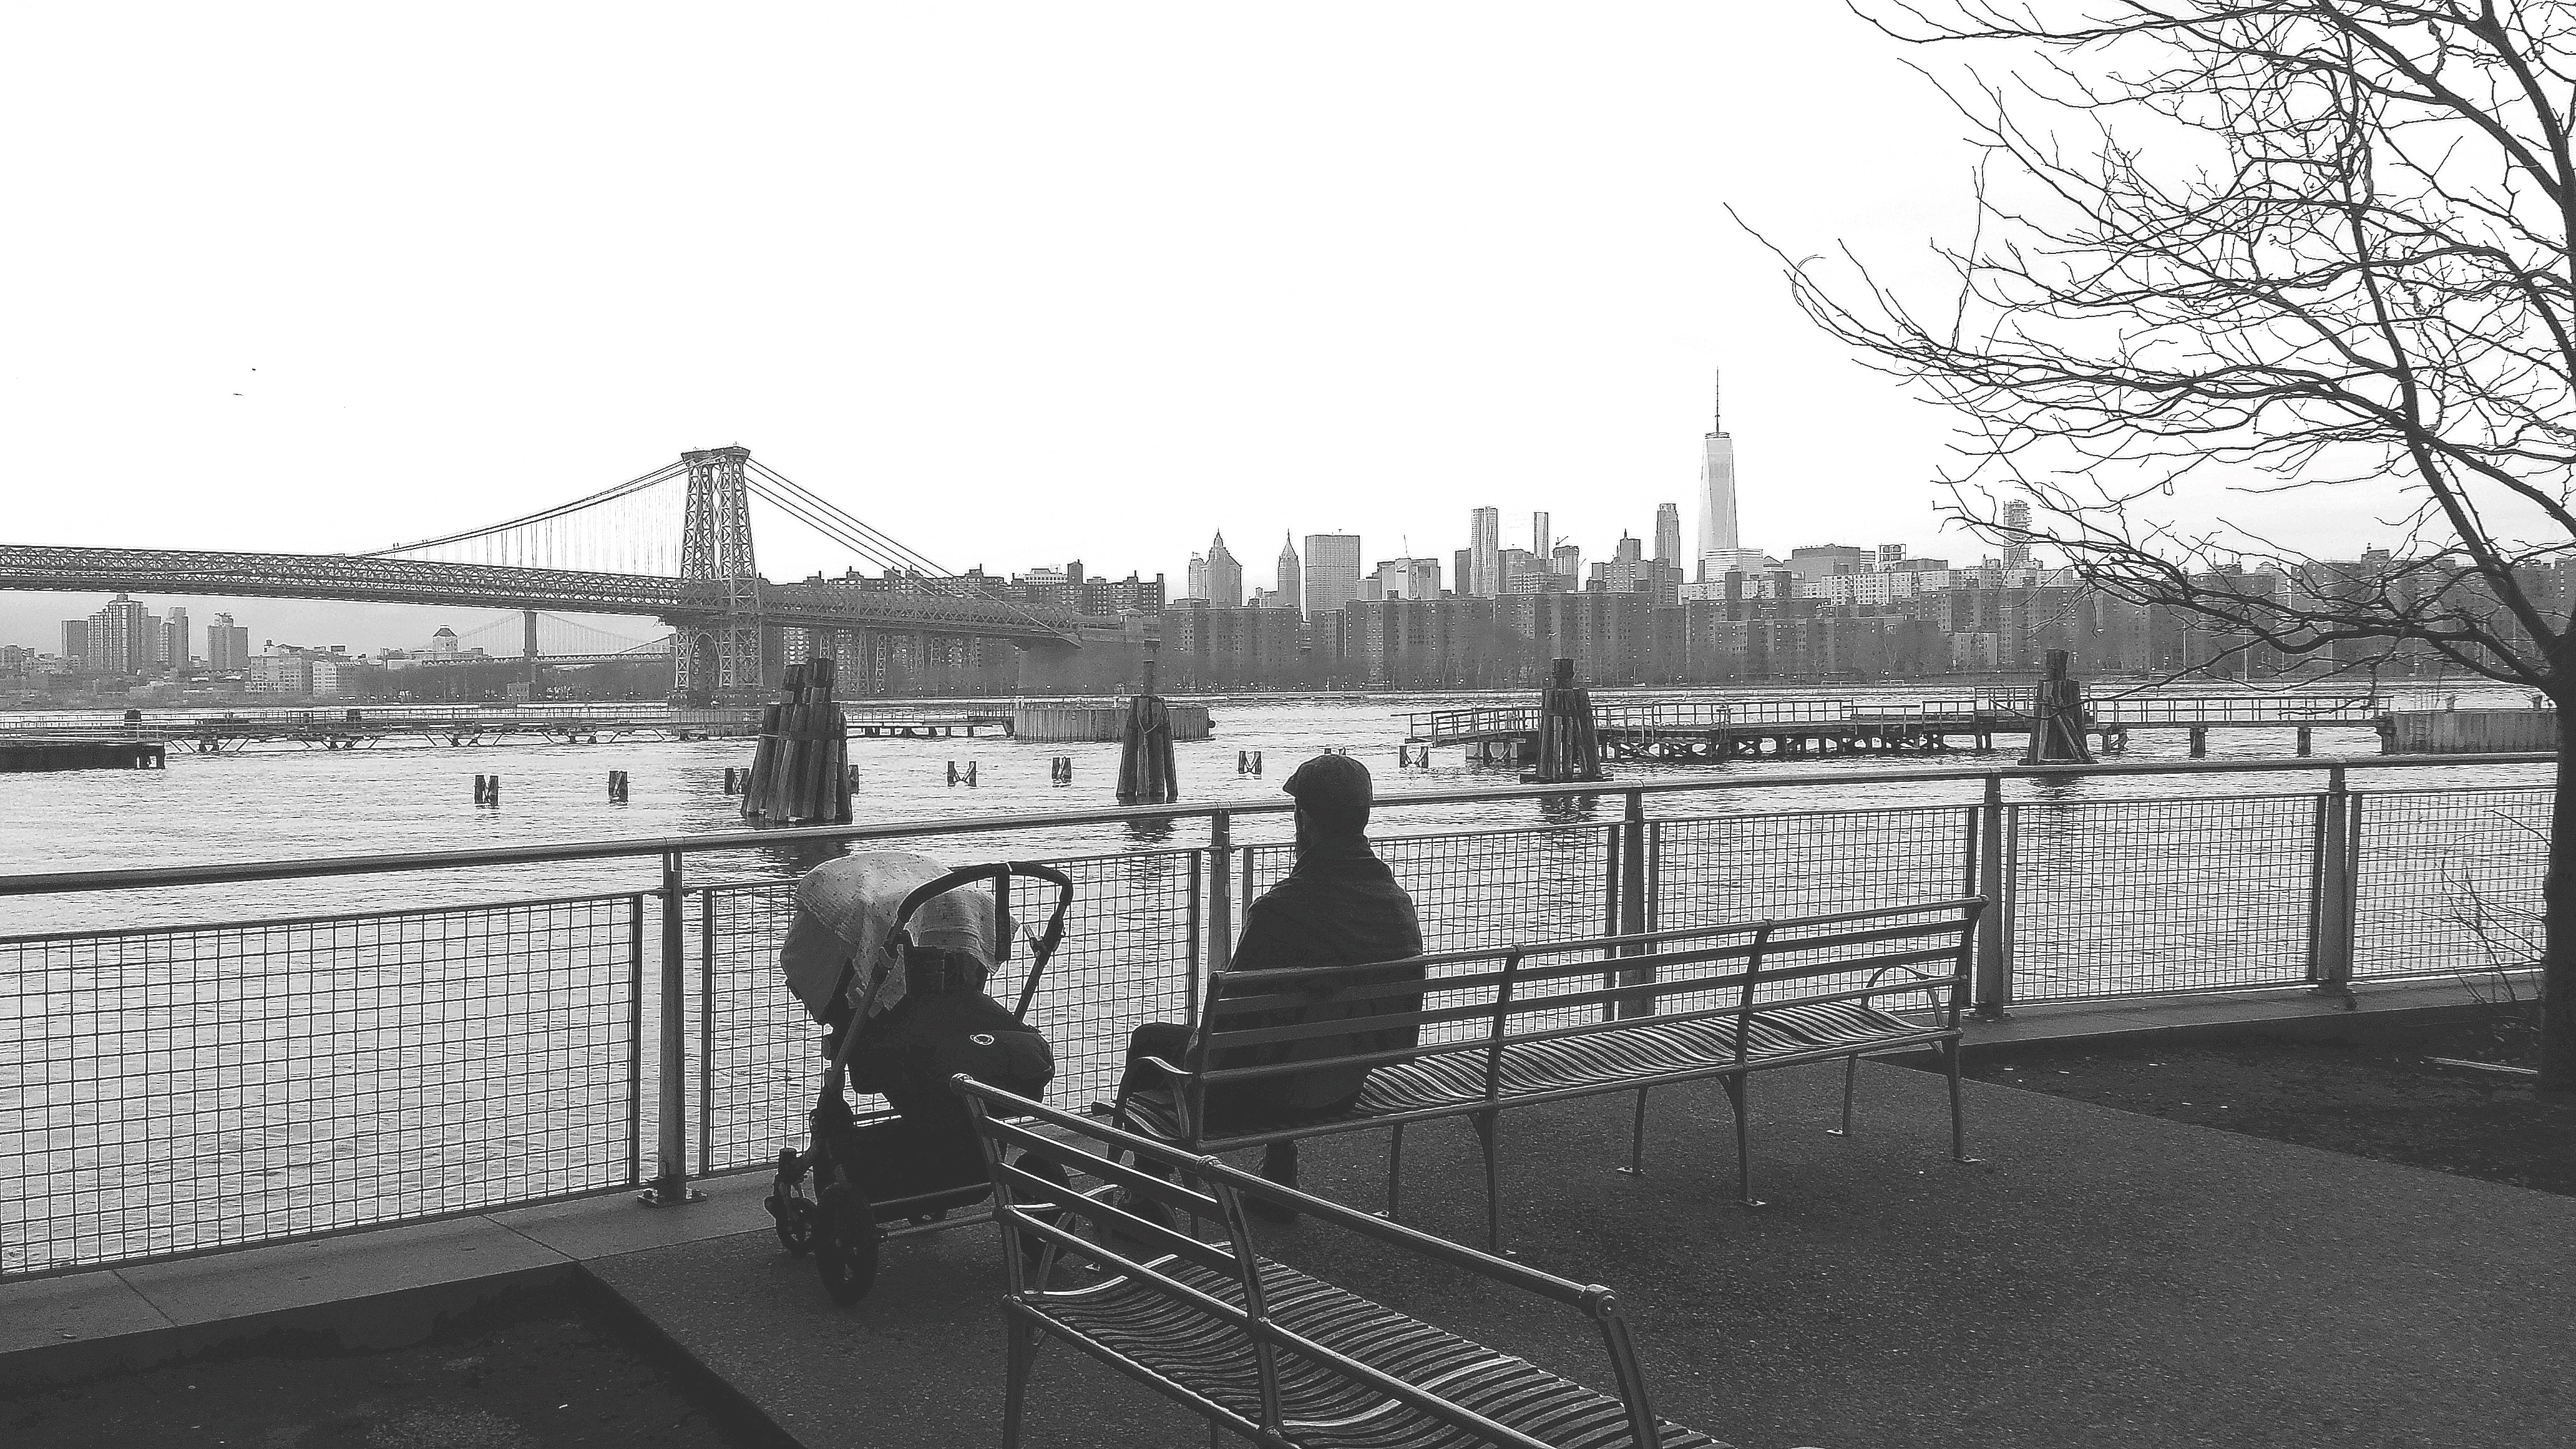
black and white, bridge, monochrome, waterway, monochrome photography